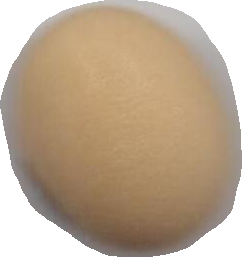
Variety: Anjasmoro